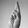
ASL letter: R